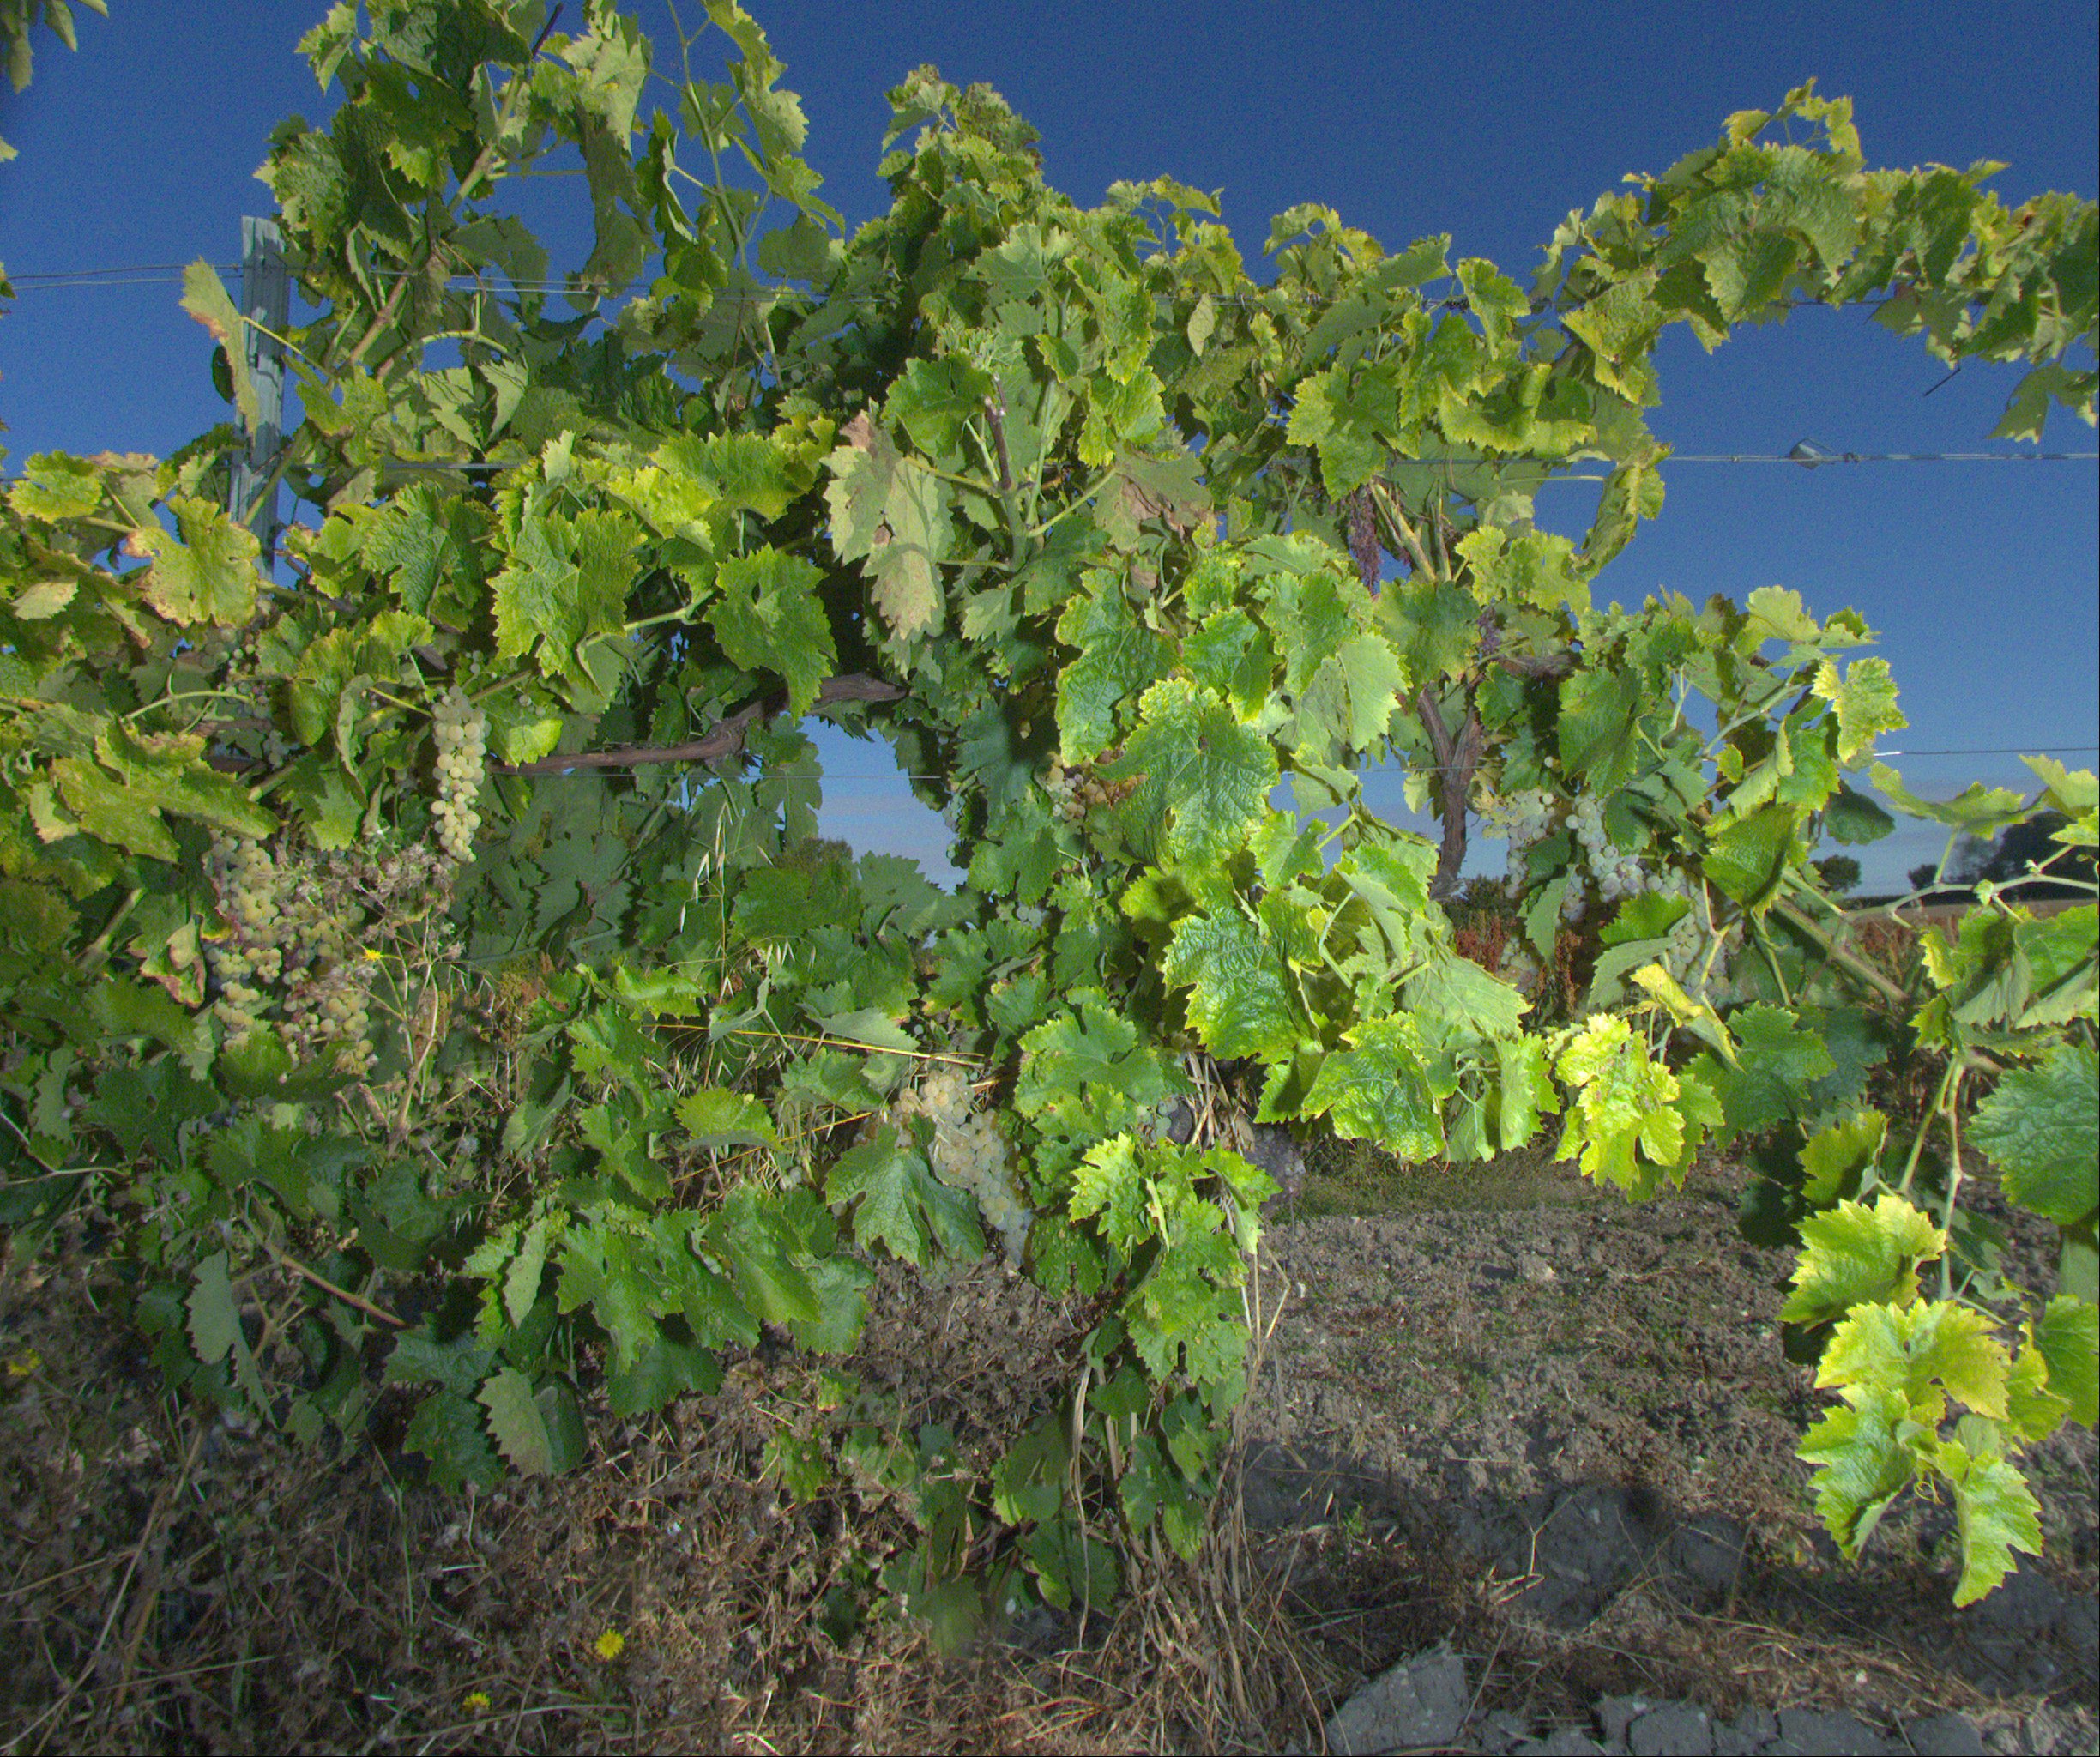
Grape variety: ugni-blanc
Disease: Flavescence dorée (fd)